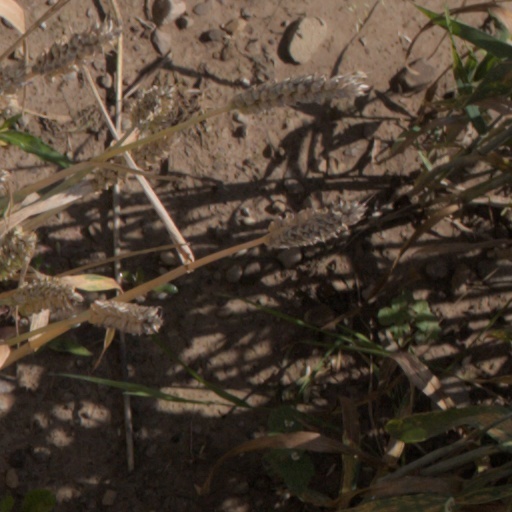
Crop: wheat